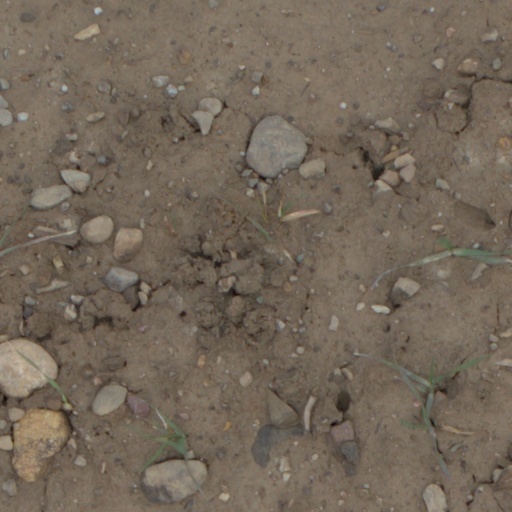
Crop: wheat